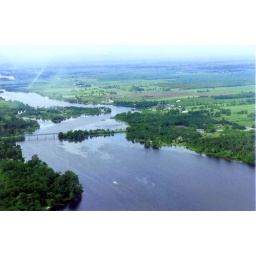
Taken in Kemptville, Ontario. This view is over the river by the old Hwy 16 bridge near Becketts landing.